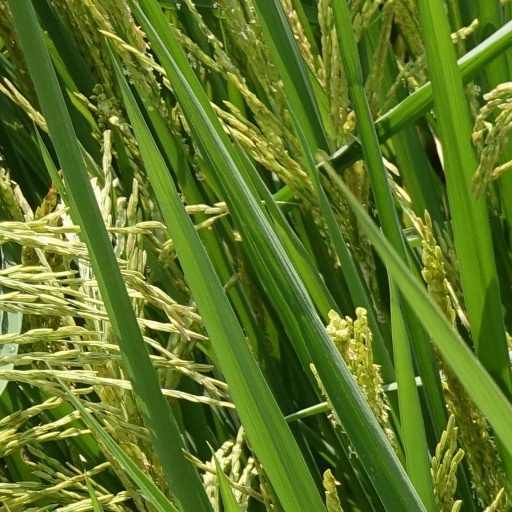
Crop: rice